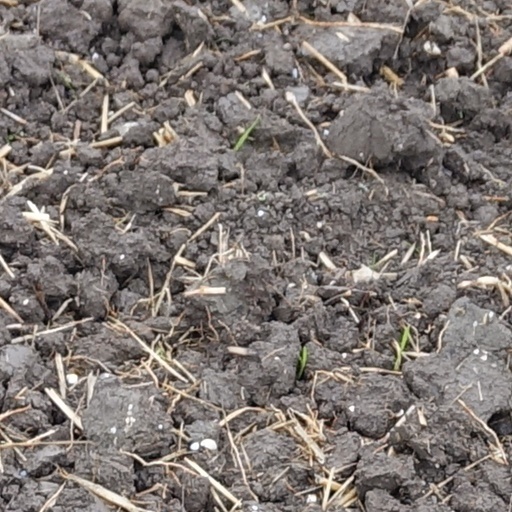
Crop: wheat